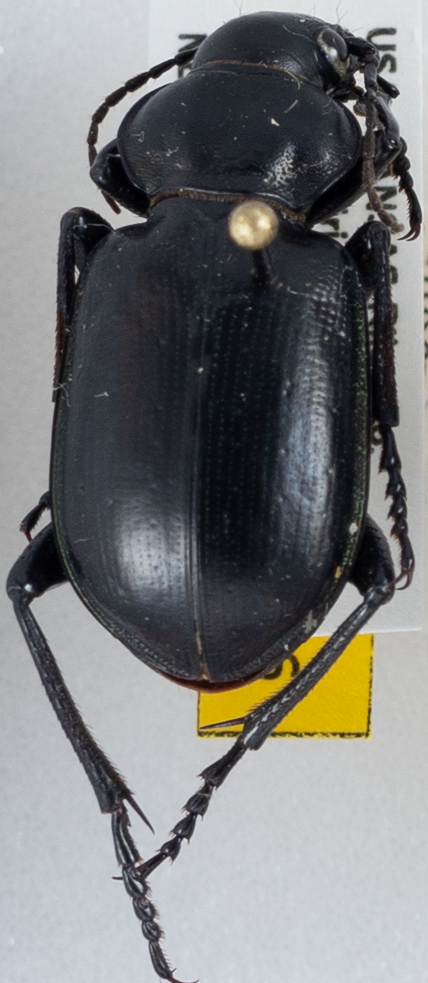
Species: Calosoma affine
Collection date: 2018-08-16
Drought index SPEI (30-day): -0.608
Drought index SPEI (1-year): -2.09
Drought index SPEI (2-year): -1.45